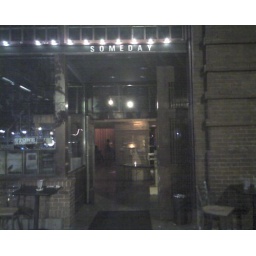
Someday is a small hole in the wall venue next door to Ford's Cafe and Backspace.